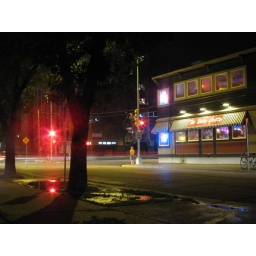
The bar near my house where I celebrated the night of my 21st birthday.